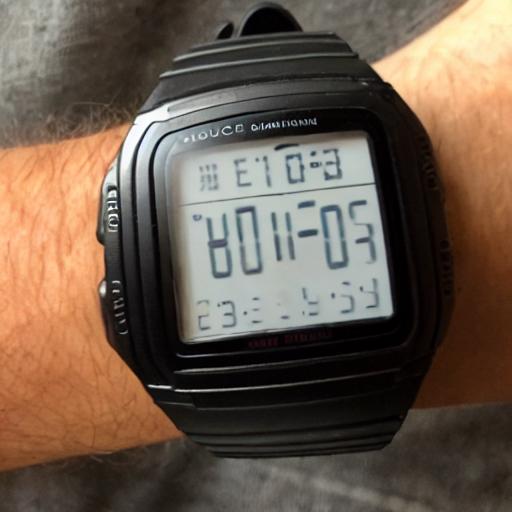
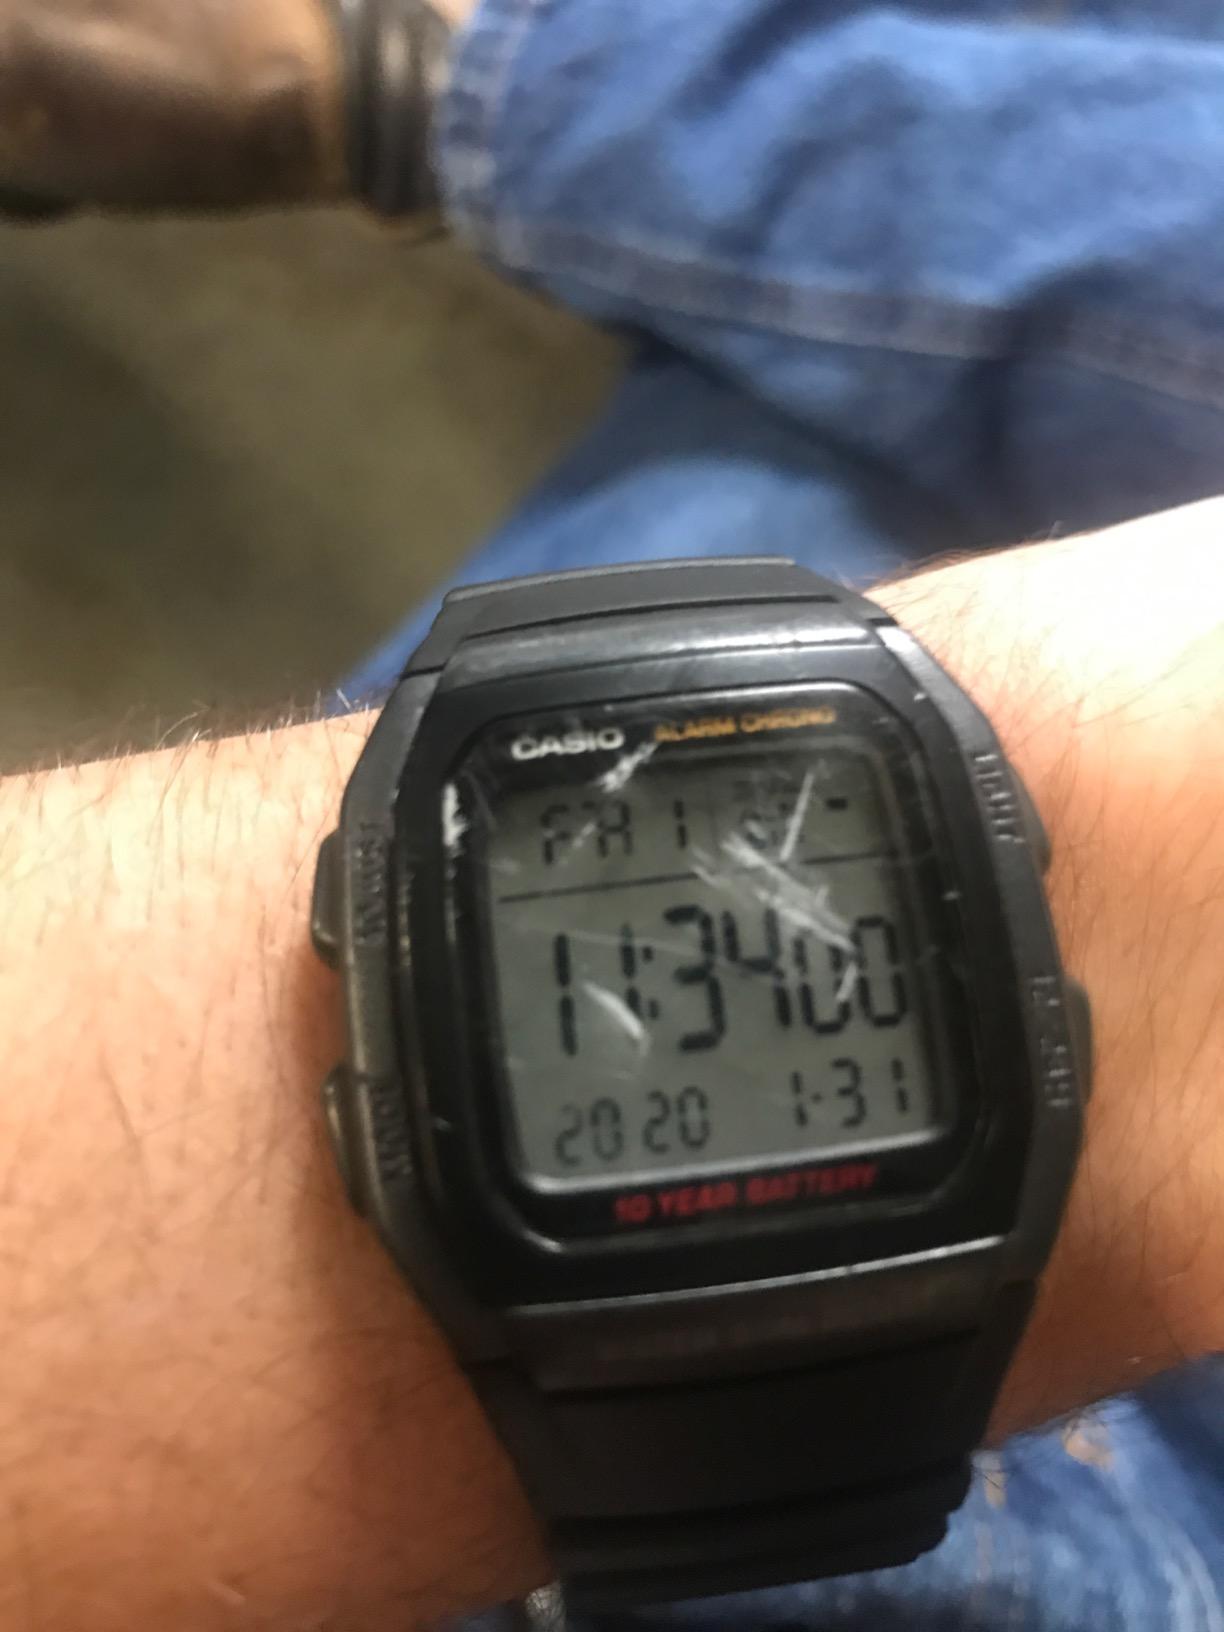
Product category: accessories_watch
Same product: no